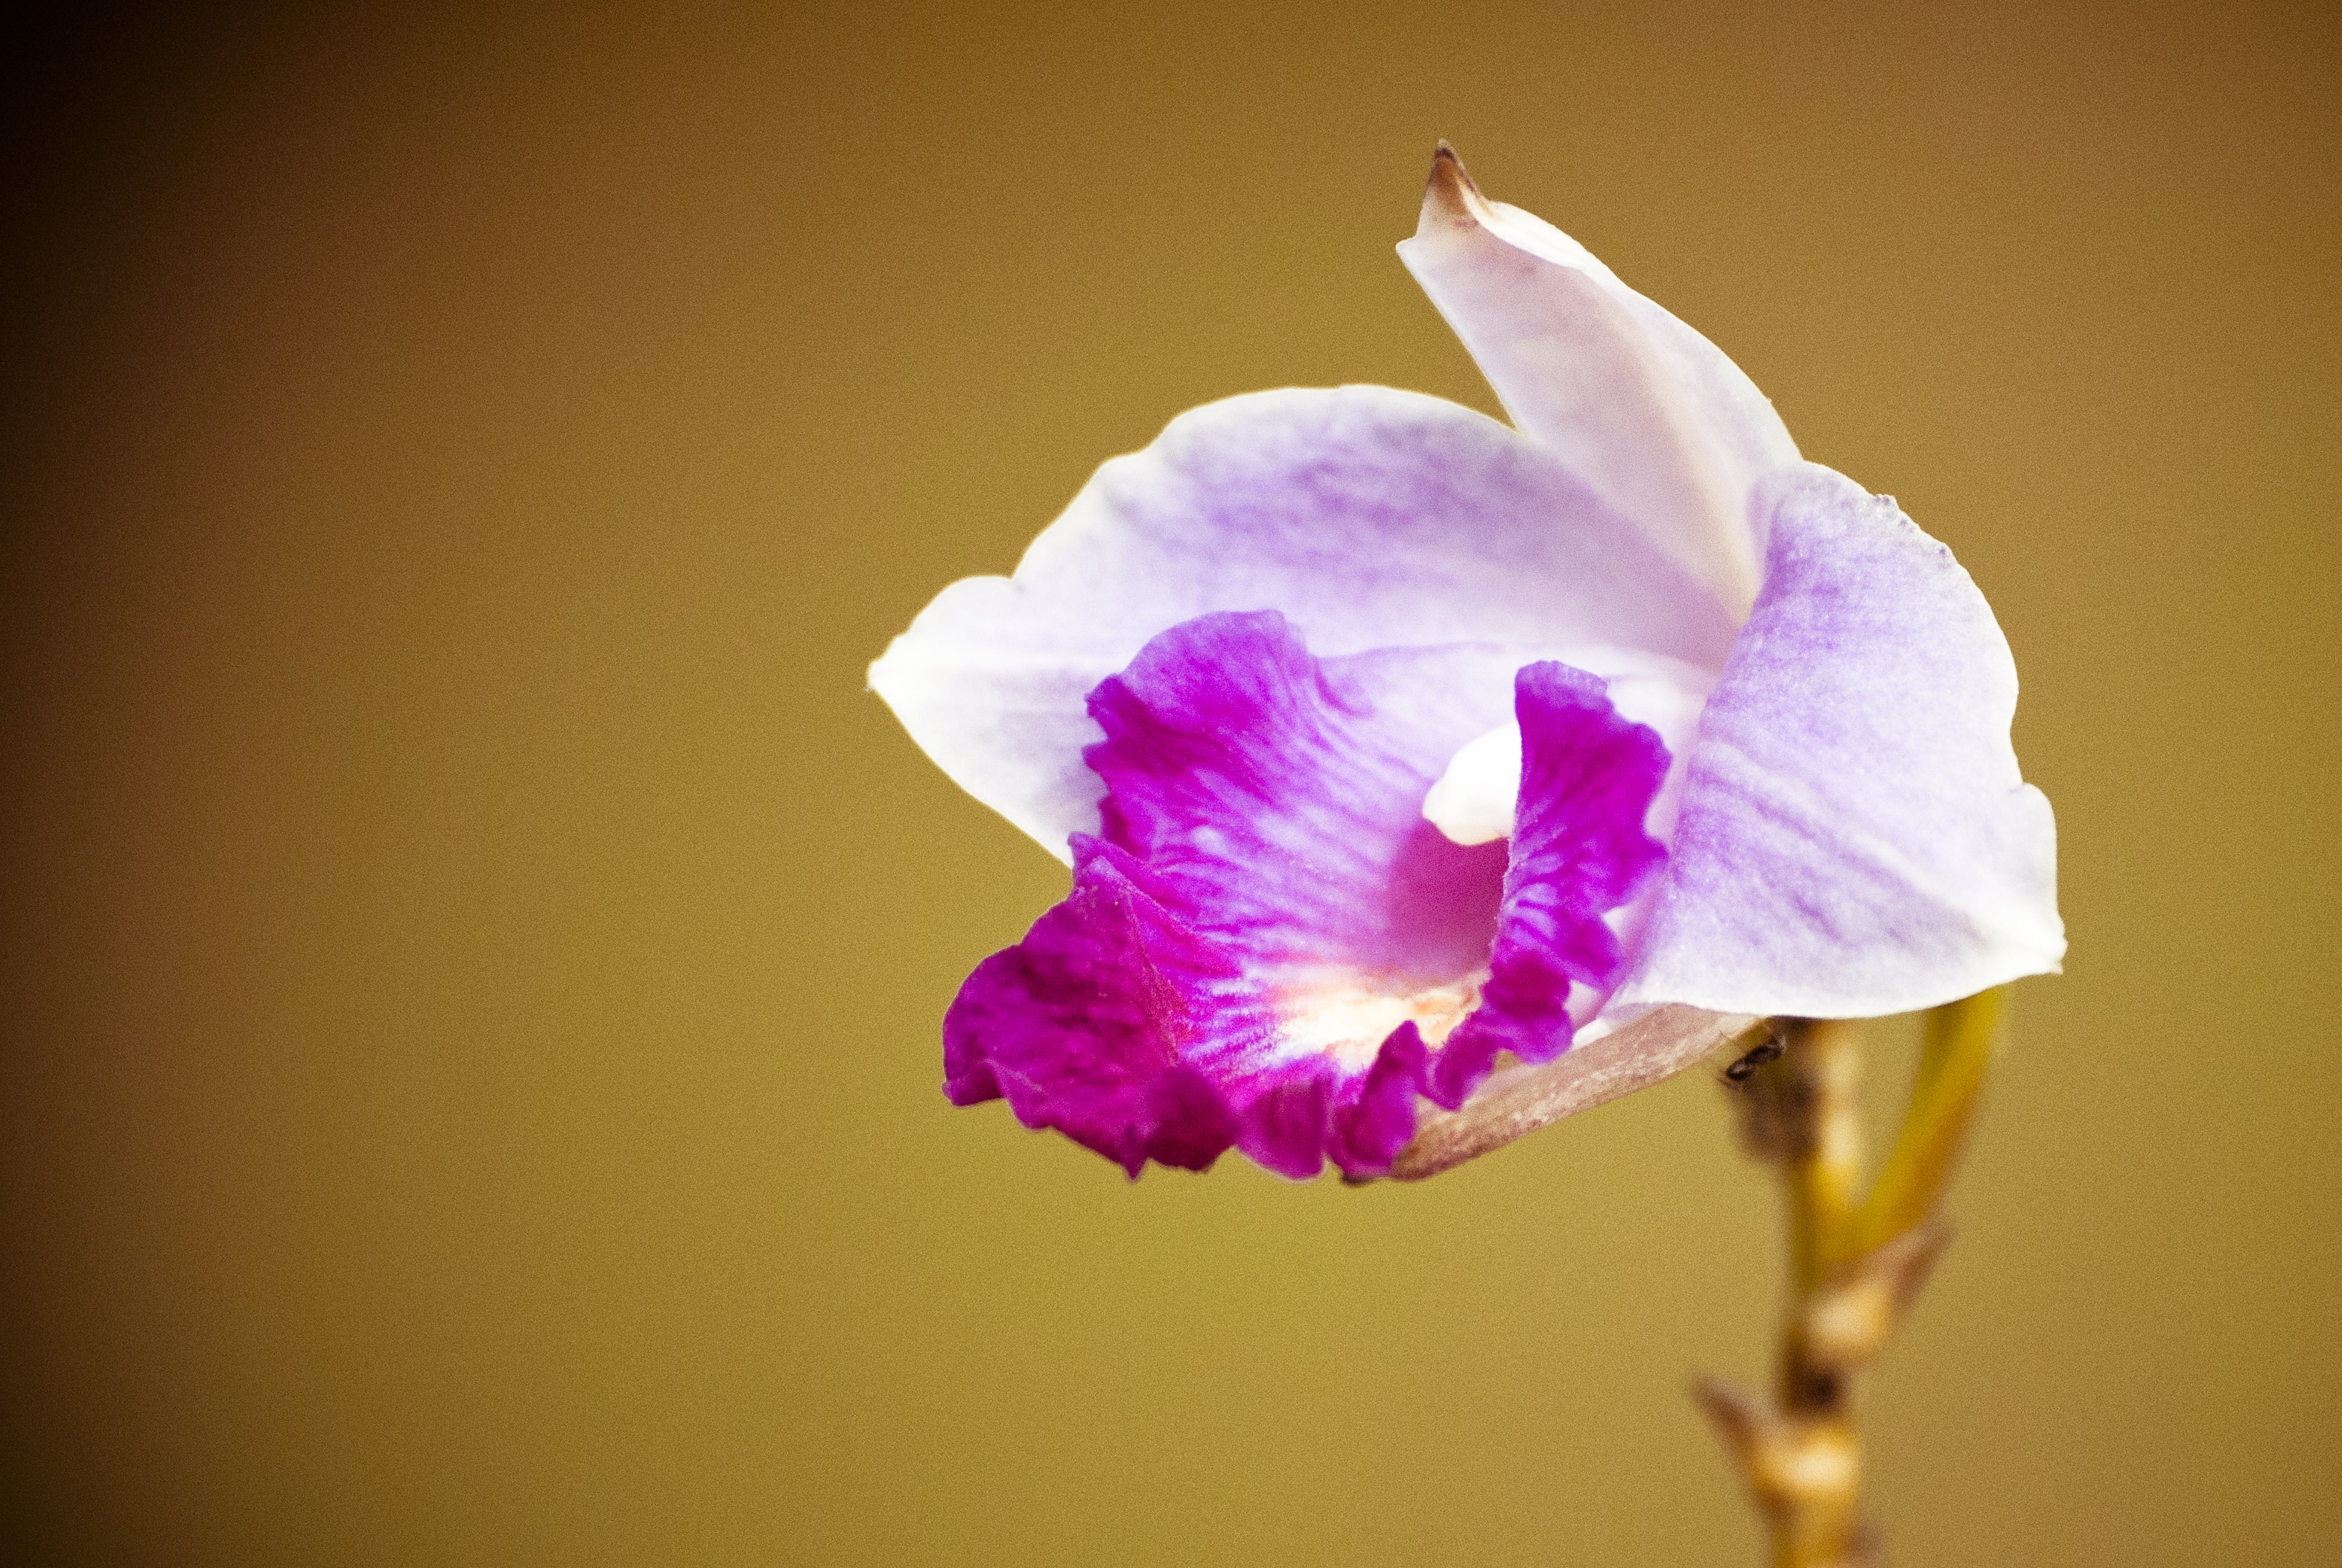
nature, blossom, plant, photography, flower, petal, yellow, pink, flora, close up, lily, flower garden, macro photography, flowering plant, plant stem, land plant